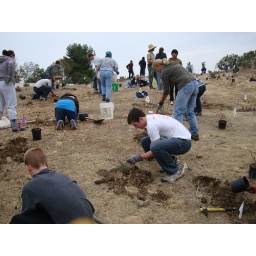
100 ESF California volunteers plant 250 trees alongside members of Gethsemane Lutheran Church in San Diego's Ruffin Canyon.